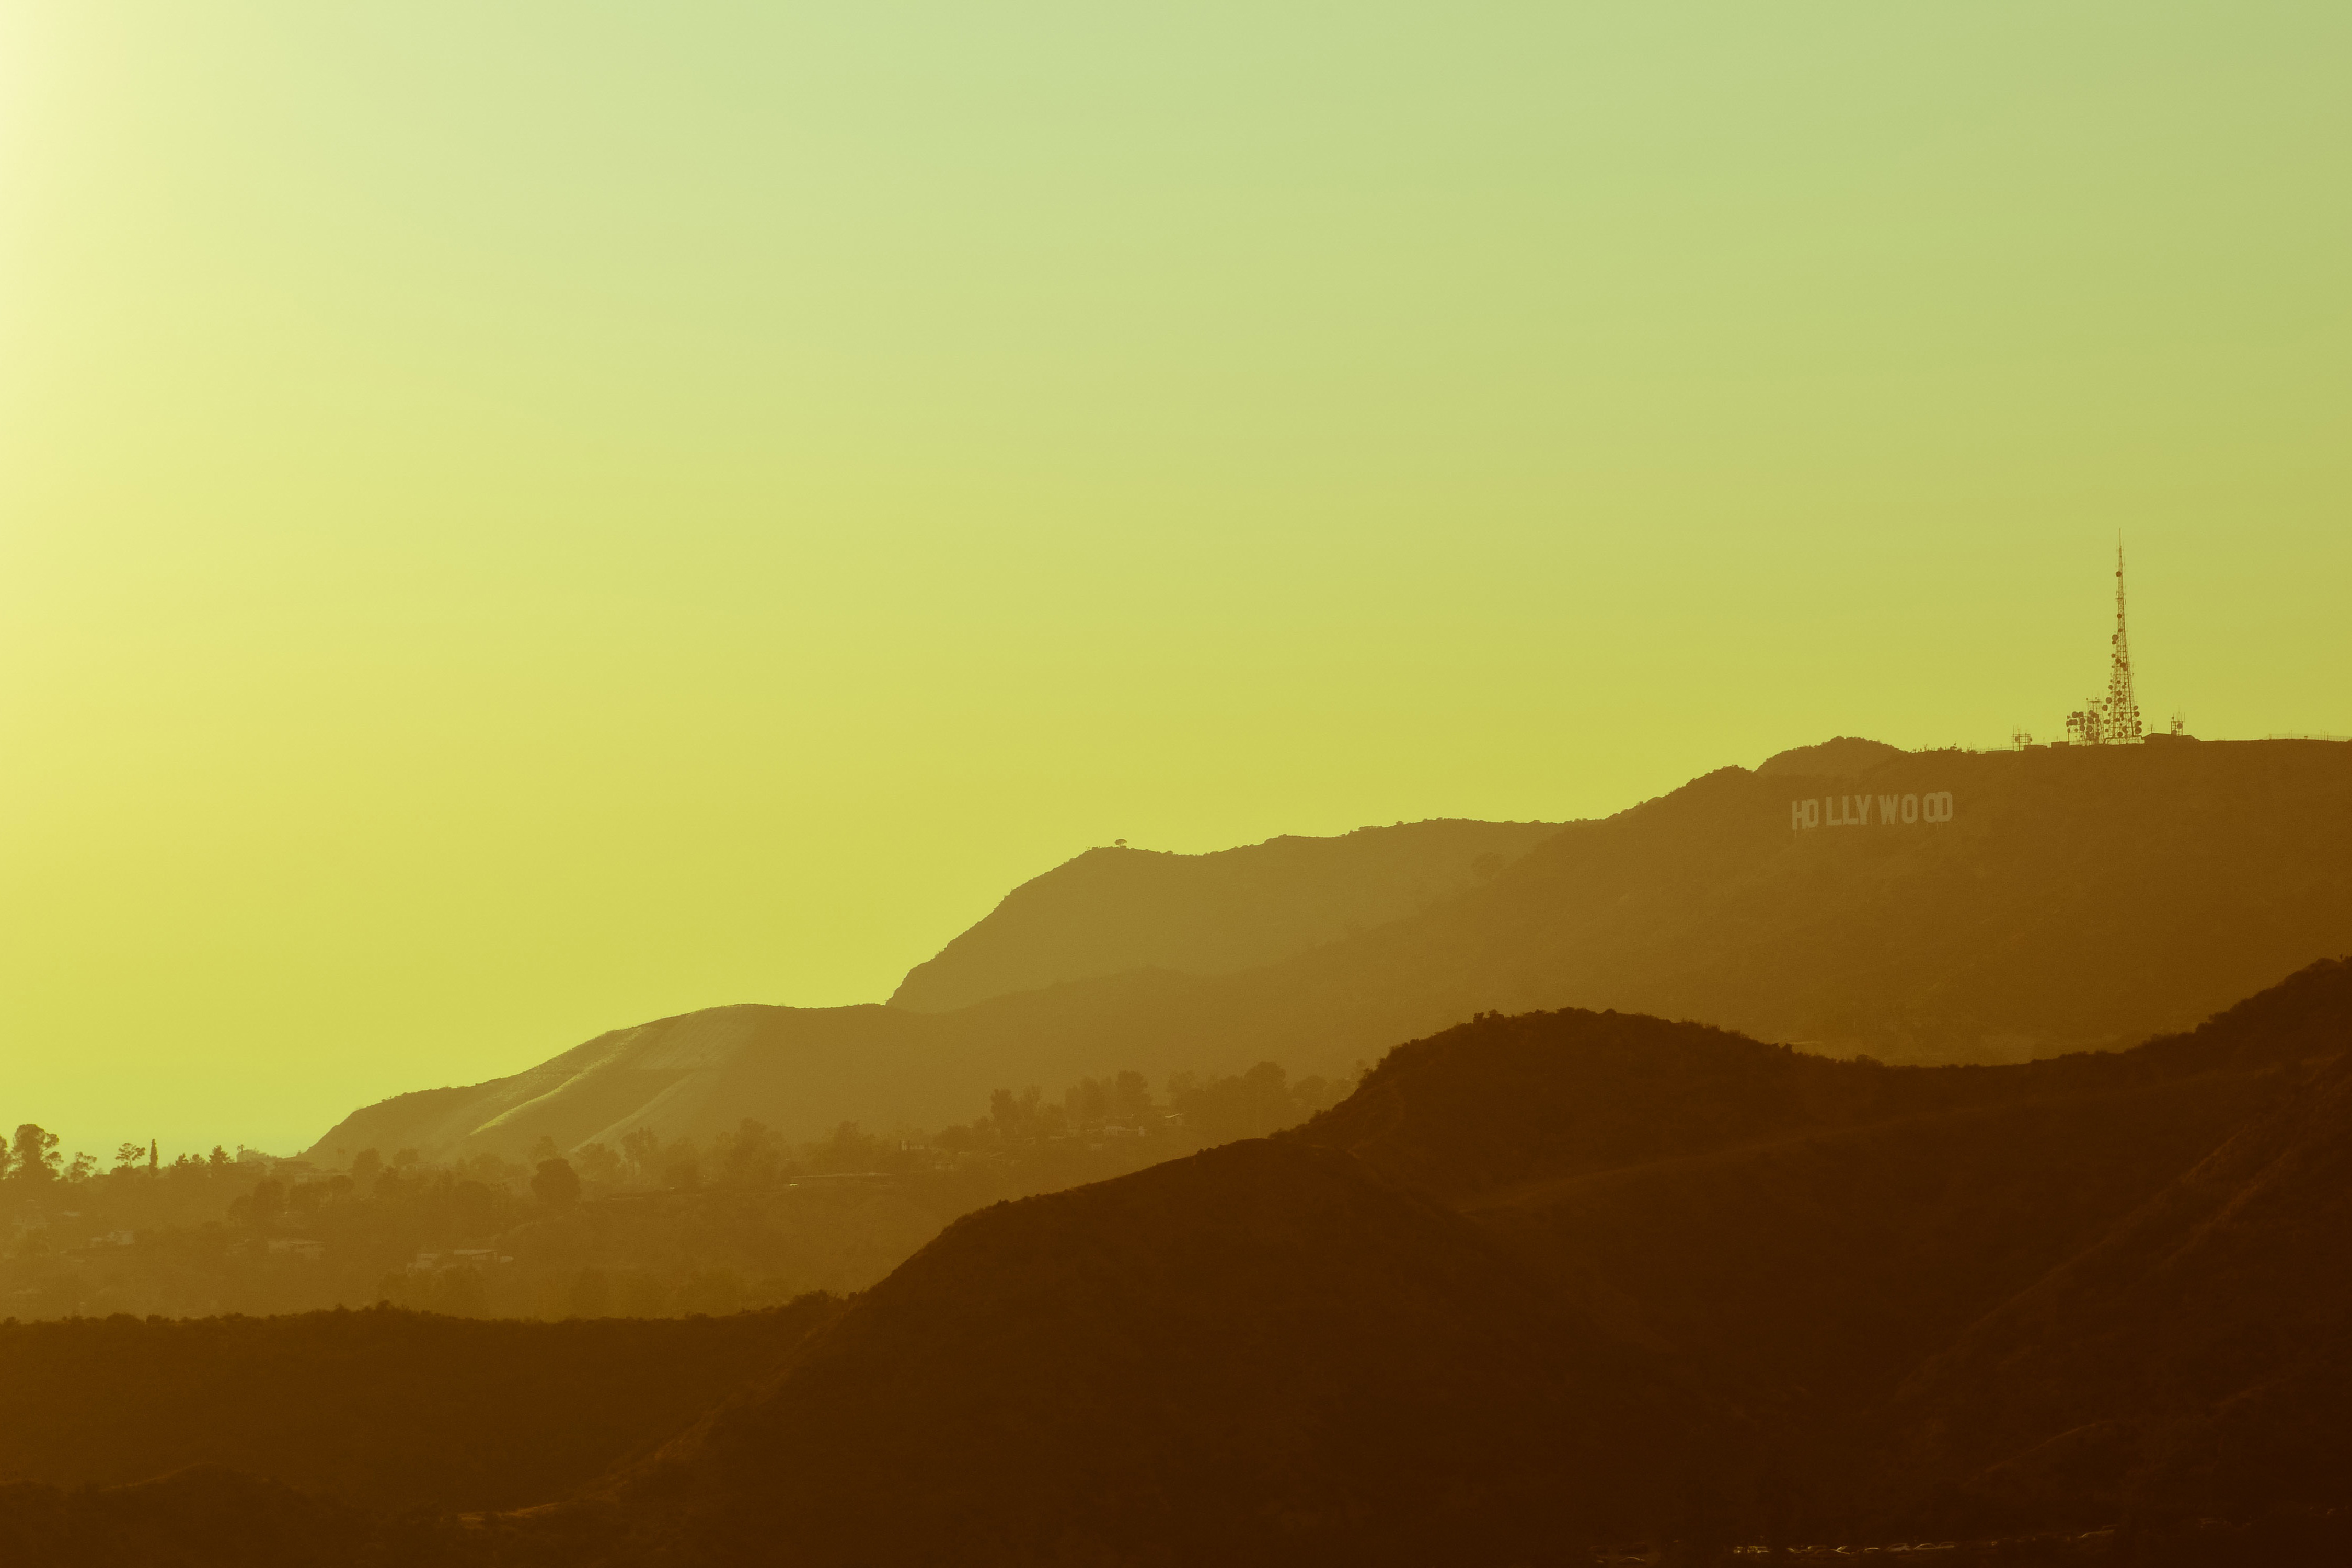
sky, yellow, horizon, atmospheric phenomenon, hill, mountainous landforms, morning, mountain, orange, evening, cloud, sunset, atmosphere, ecoregion, sunlight, dusk, landscape, mountain range, sunrise, calm, dawn, haze, hill station, afterglow, plain, sea, ridge, city, desert